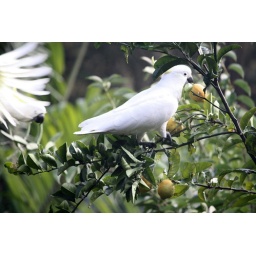
182_2498 in the lemon tree